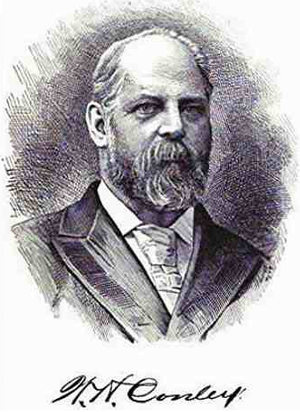
William Henry Conley est un homme d'affaires et philanthrope américain, né le 11 juin 1840 à Pittsburgh en Pennsylvanie et mort le 25 juillet 1897 dans la même ville. Lui et son épouse Sarah Shaffer ont fourni un soutien organisationnel et financier à des institutions religieuses des États-Unis.